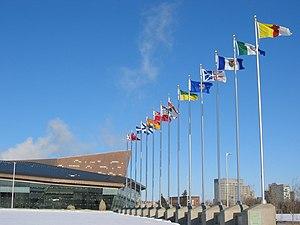
Cet article dresse une liste des drapeaux du Canada.